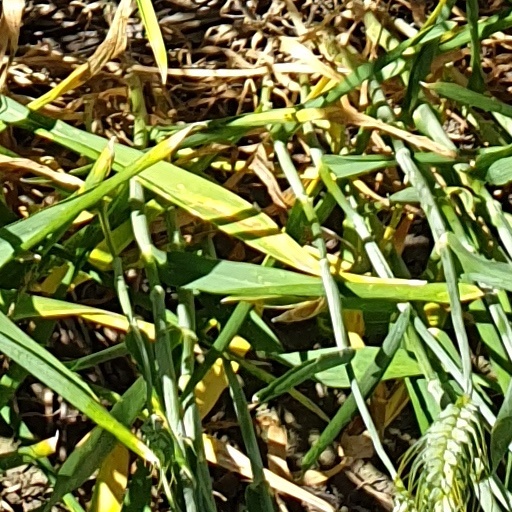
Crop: wheat